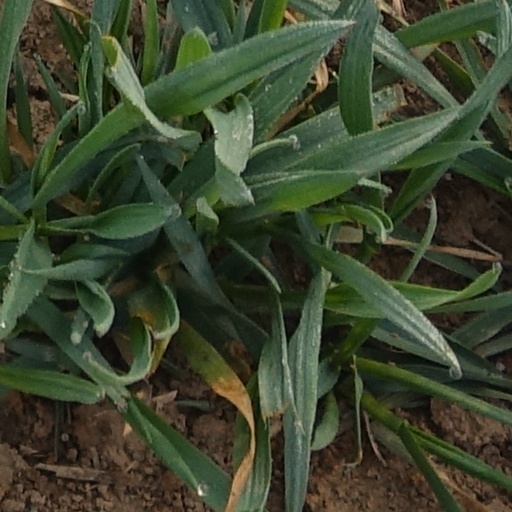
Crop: wheat